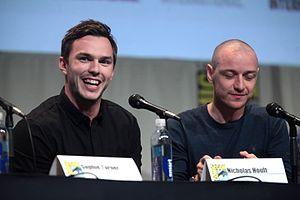
Nicholas Hoult [ˈnɪkələs həʊlt] est un acteur britannique, né le 7 décembre 1989 à Wokingham.